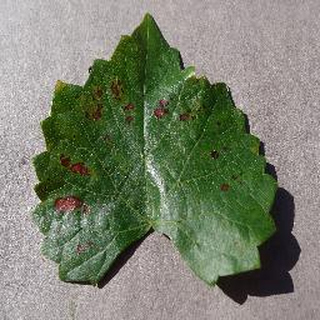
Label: grape_esca_black_measles